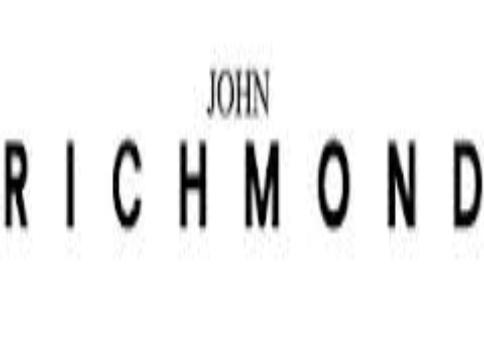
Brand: John Richmond
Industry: Clothes